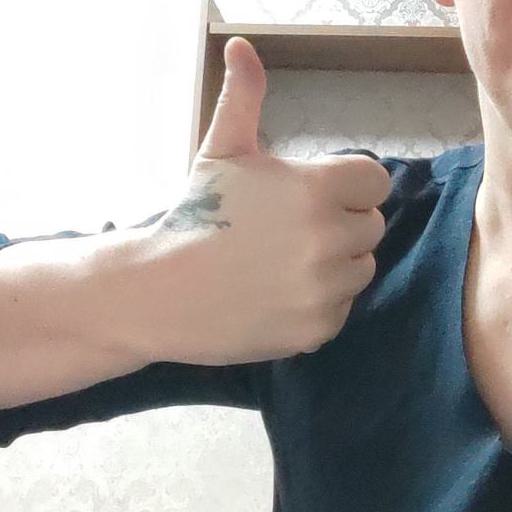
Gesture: like